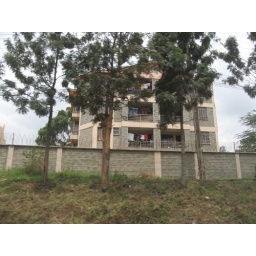
Note the wall and razor wire, typical of building in Nairobi